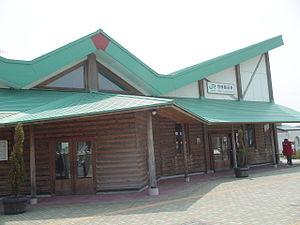
Tsuruta est un bourg situé dans le district de Kitatsugaru, au Japon.